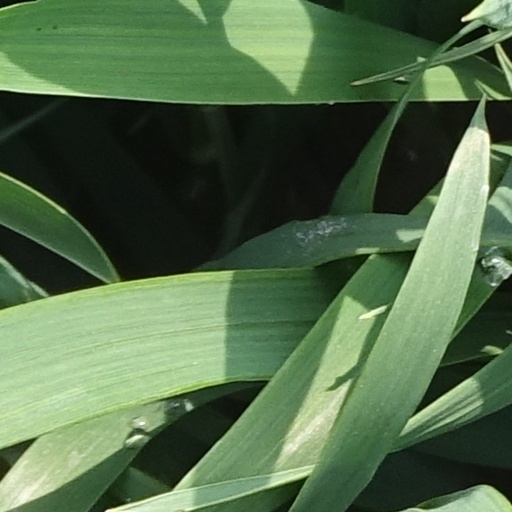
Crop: wheat